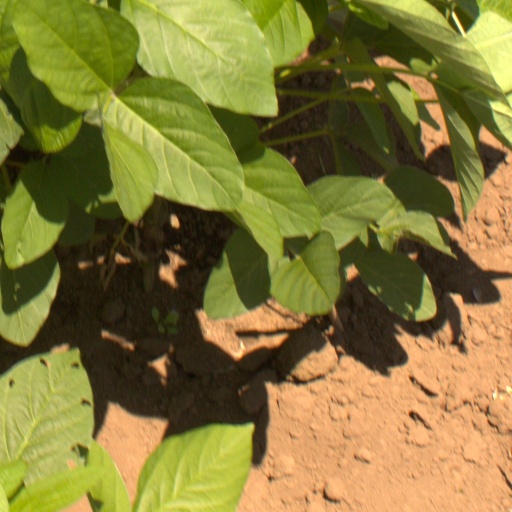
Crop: soybean